Mount Mazama

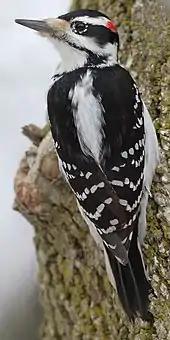
A closeup image shows the Hairy woodpecker on a tree, one of many common bird species in the Mazama and Crater Lake National Park area

Crater Lake National Park and the area surrounding Mount Mazama range in elevation from , providing diverse habitats. In the Cascades, the topography and elevation have influenced local climate patterns, also shaping global climate when volcanic gas and dust have been released into the atmosphere. The southern region of the park supports ponderosa pine forests, and for elevations from , mixed coniferous, fir, and hemlock forests are common. Subalpine zones occur above , often featuring whitebark pine.